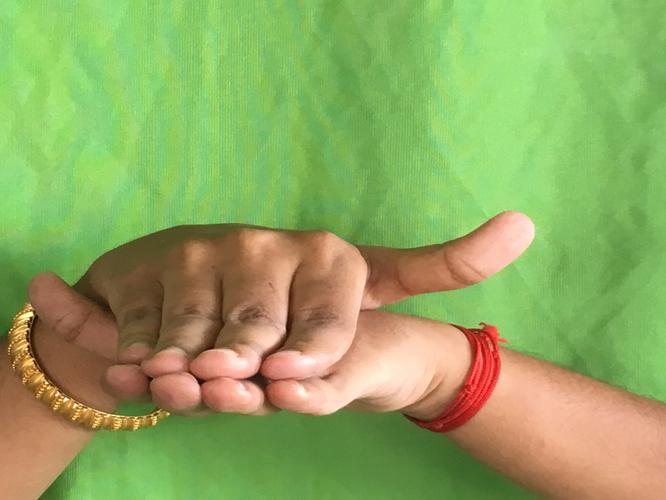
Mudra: Matsya
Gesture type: double_hand